Gerard Heymans

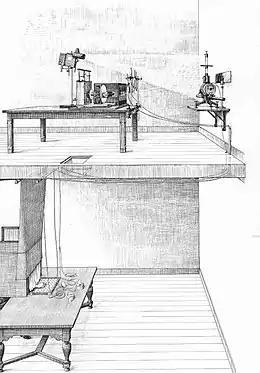
Figure 2. Setup for telepathic experiments

Heymans often compared psychology to physics. He was convinced that laws could be formulated for psychology in the same way as for the natural sciences and therefore did a lot of research into general psychological processes. He was strongly influenced by German psychology. He started doing research into psychological inhibition. An example of this phenomenon is when you have mild pain in your left arm, but then feel a worse pain in your right, the pain in your left arm will disappear. He based his research on earlier results of Weber and Fechner.